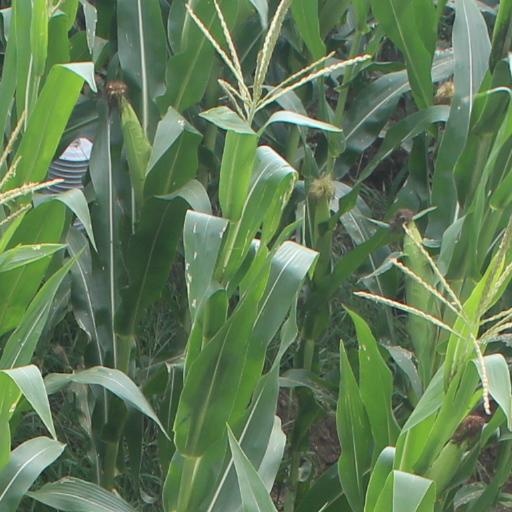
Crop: maize; corn